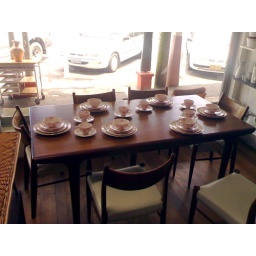
We found this table and chair set in a junk shop in NSW. Caroline wants it.